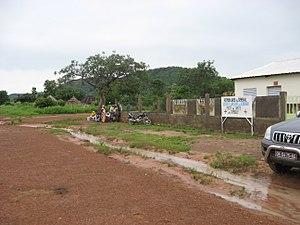
Poste de santé de Dimboli (District sanitaire de Kédougou, Sénégal)
Dimboly est une localité du sud-est du Sénégal, située dans l'arrondissement de Fongolembi, une subdivision du département de Kédougou dans la région de Kédougou. C'est le chef-lieu de la communauté rurale du même nom.